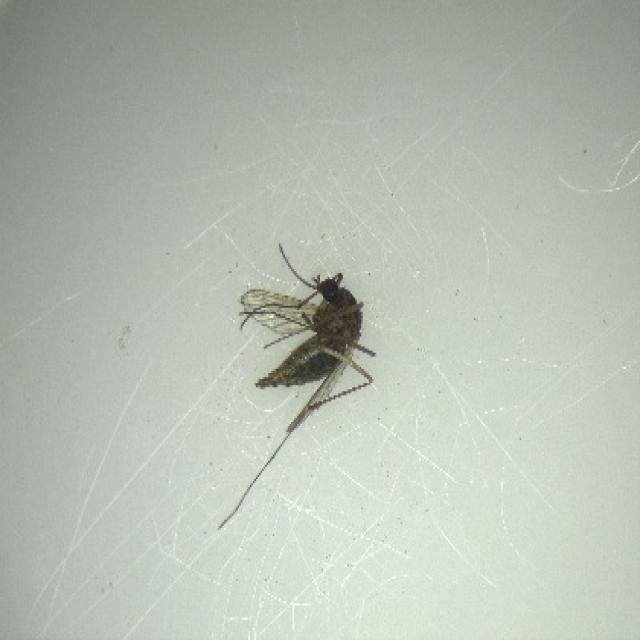
Species: aedes_vexans